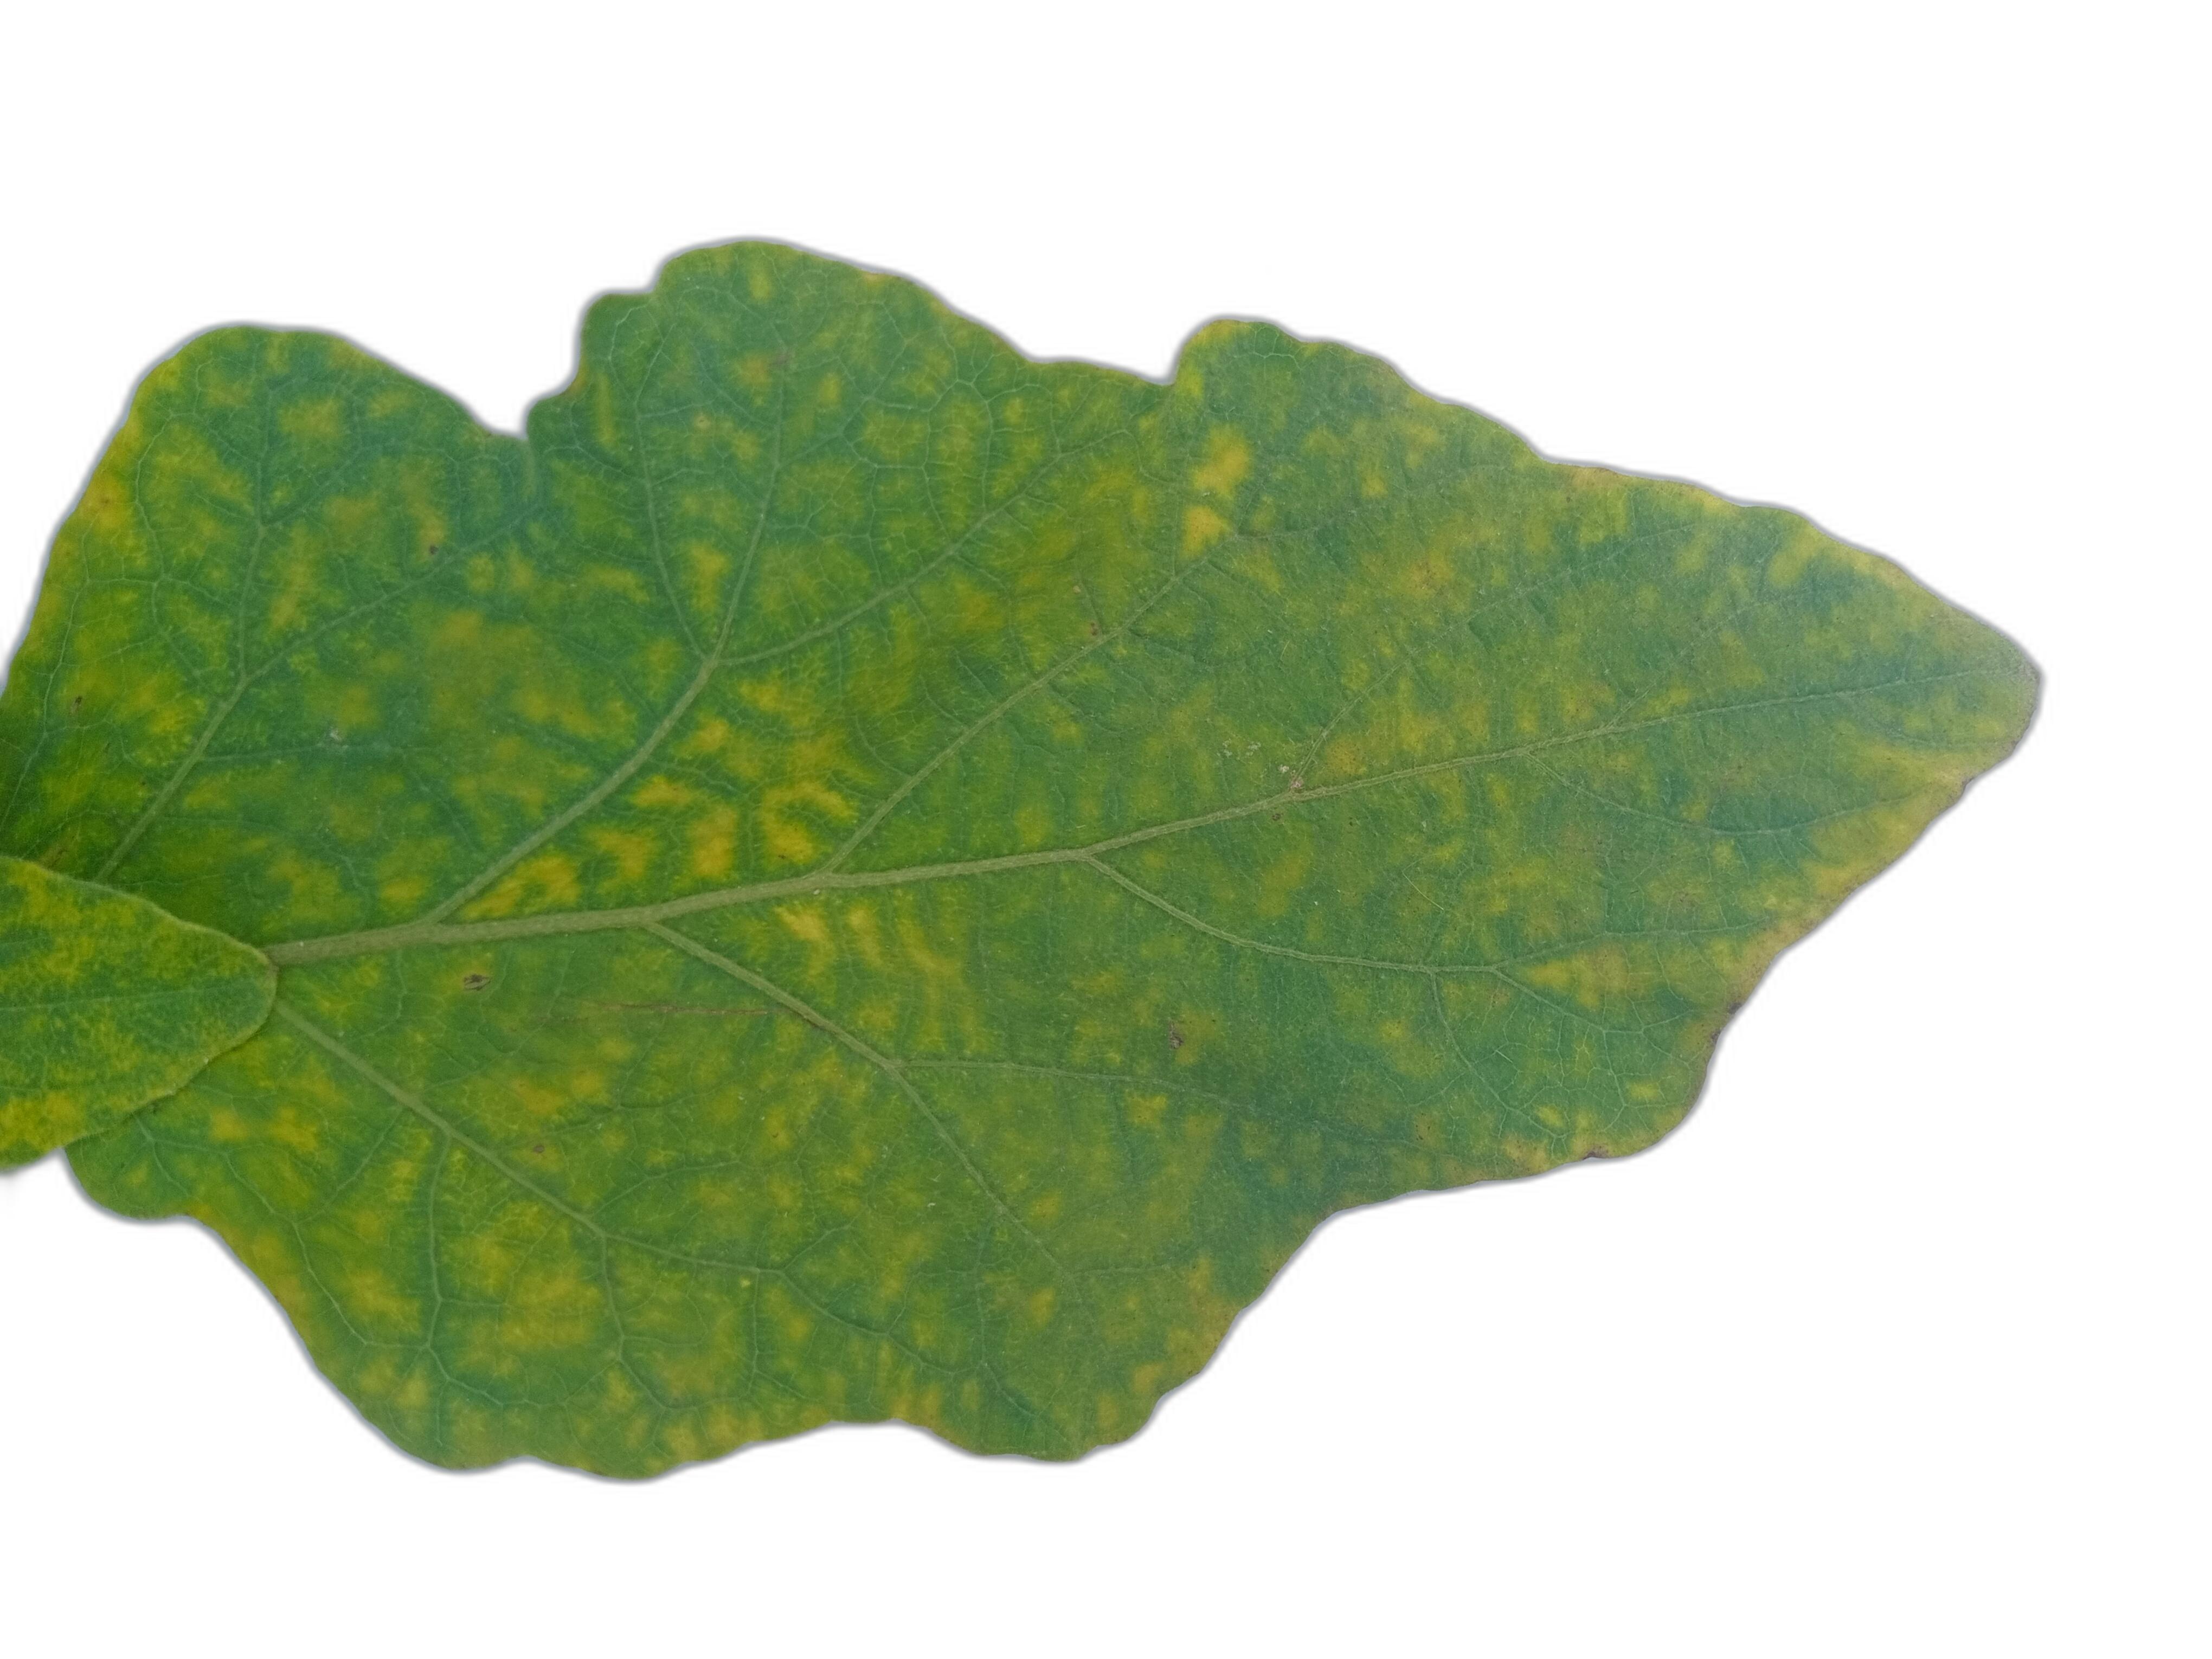
Label: Mosaic Virus Disease